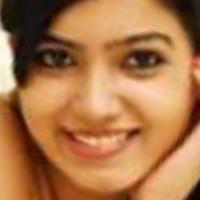
Age group: age 21-30